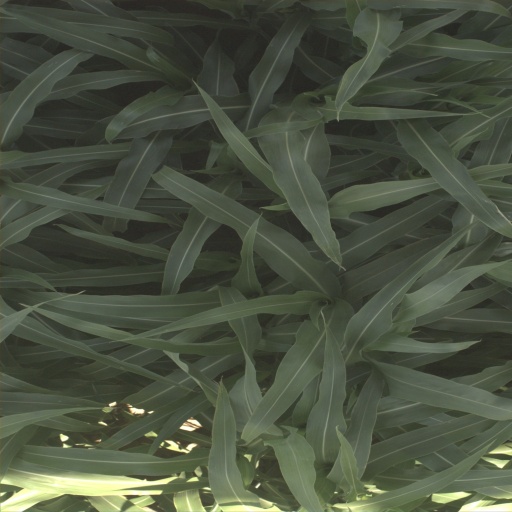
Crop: sorghum